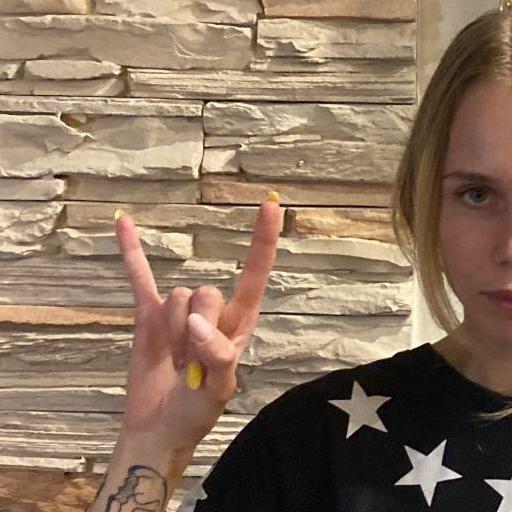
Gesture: rock